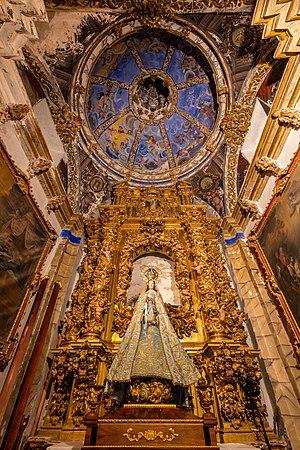
Ágreda est une commune espagnole située dans la province de Soria dans la communauté autonome de Castille-et-León.